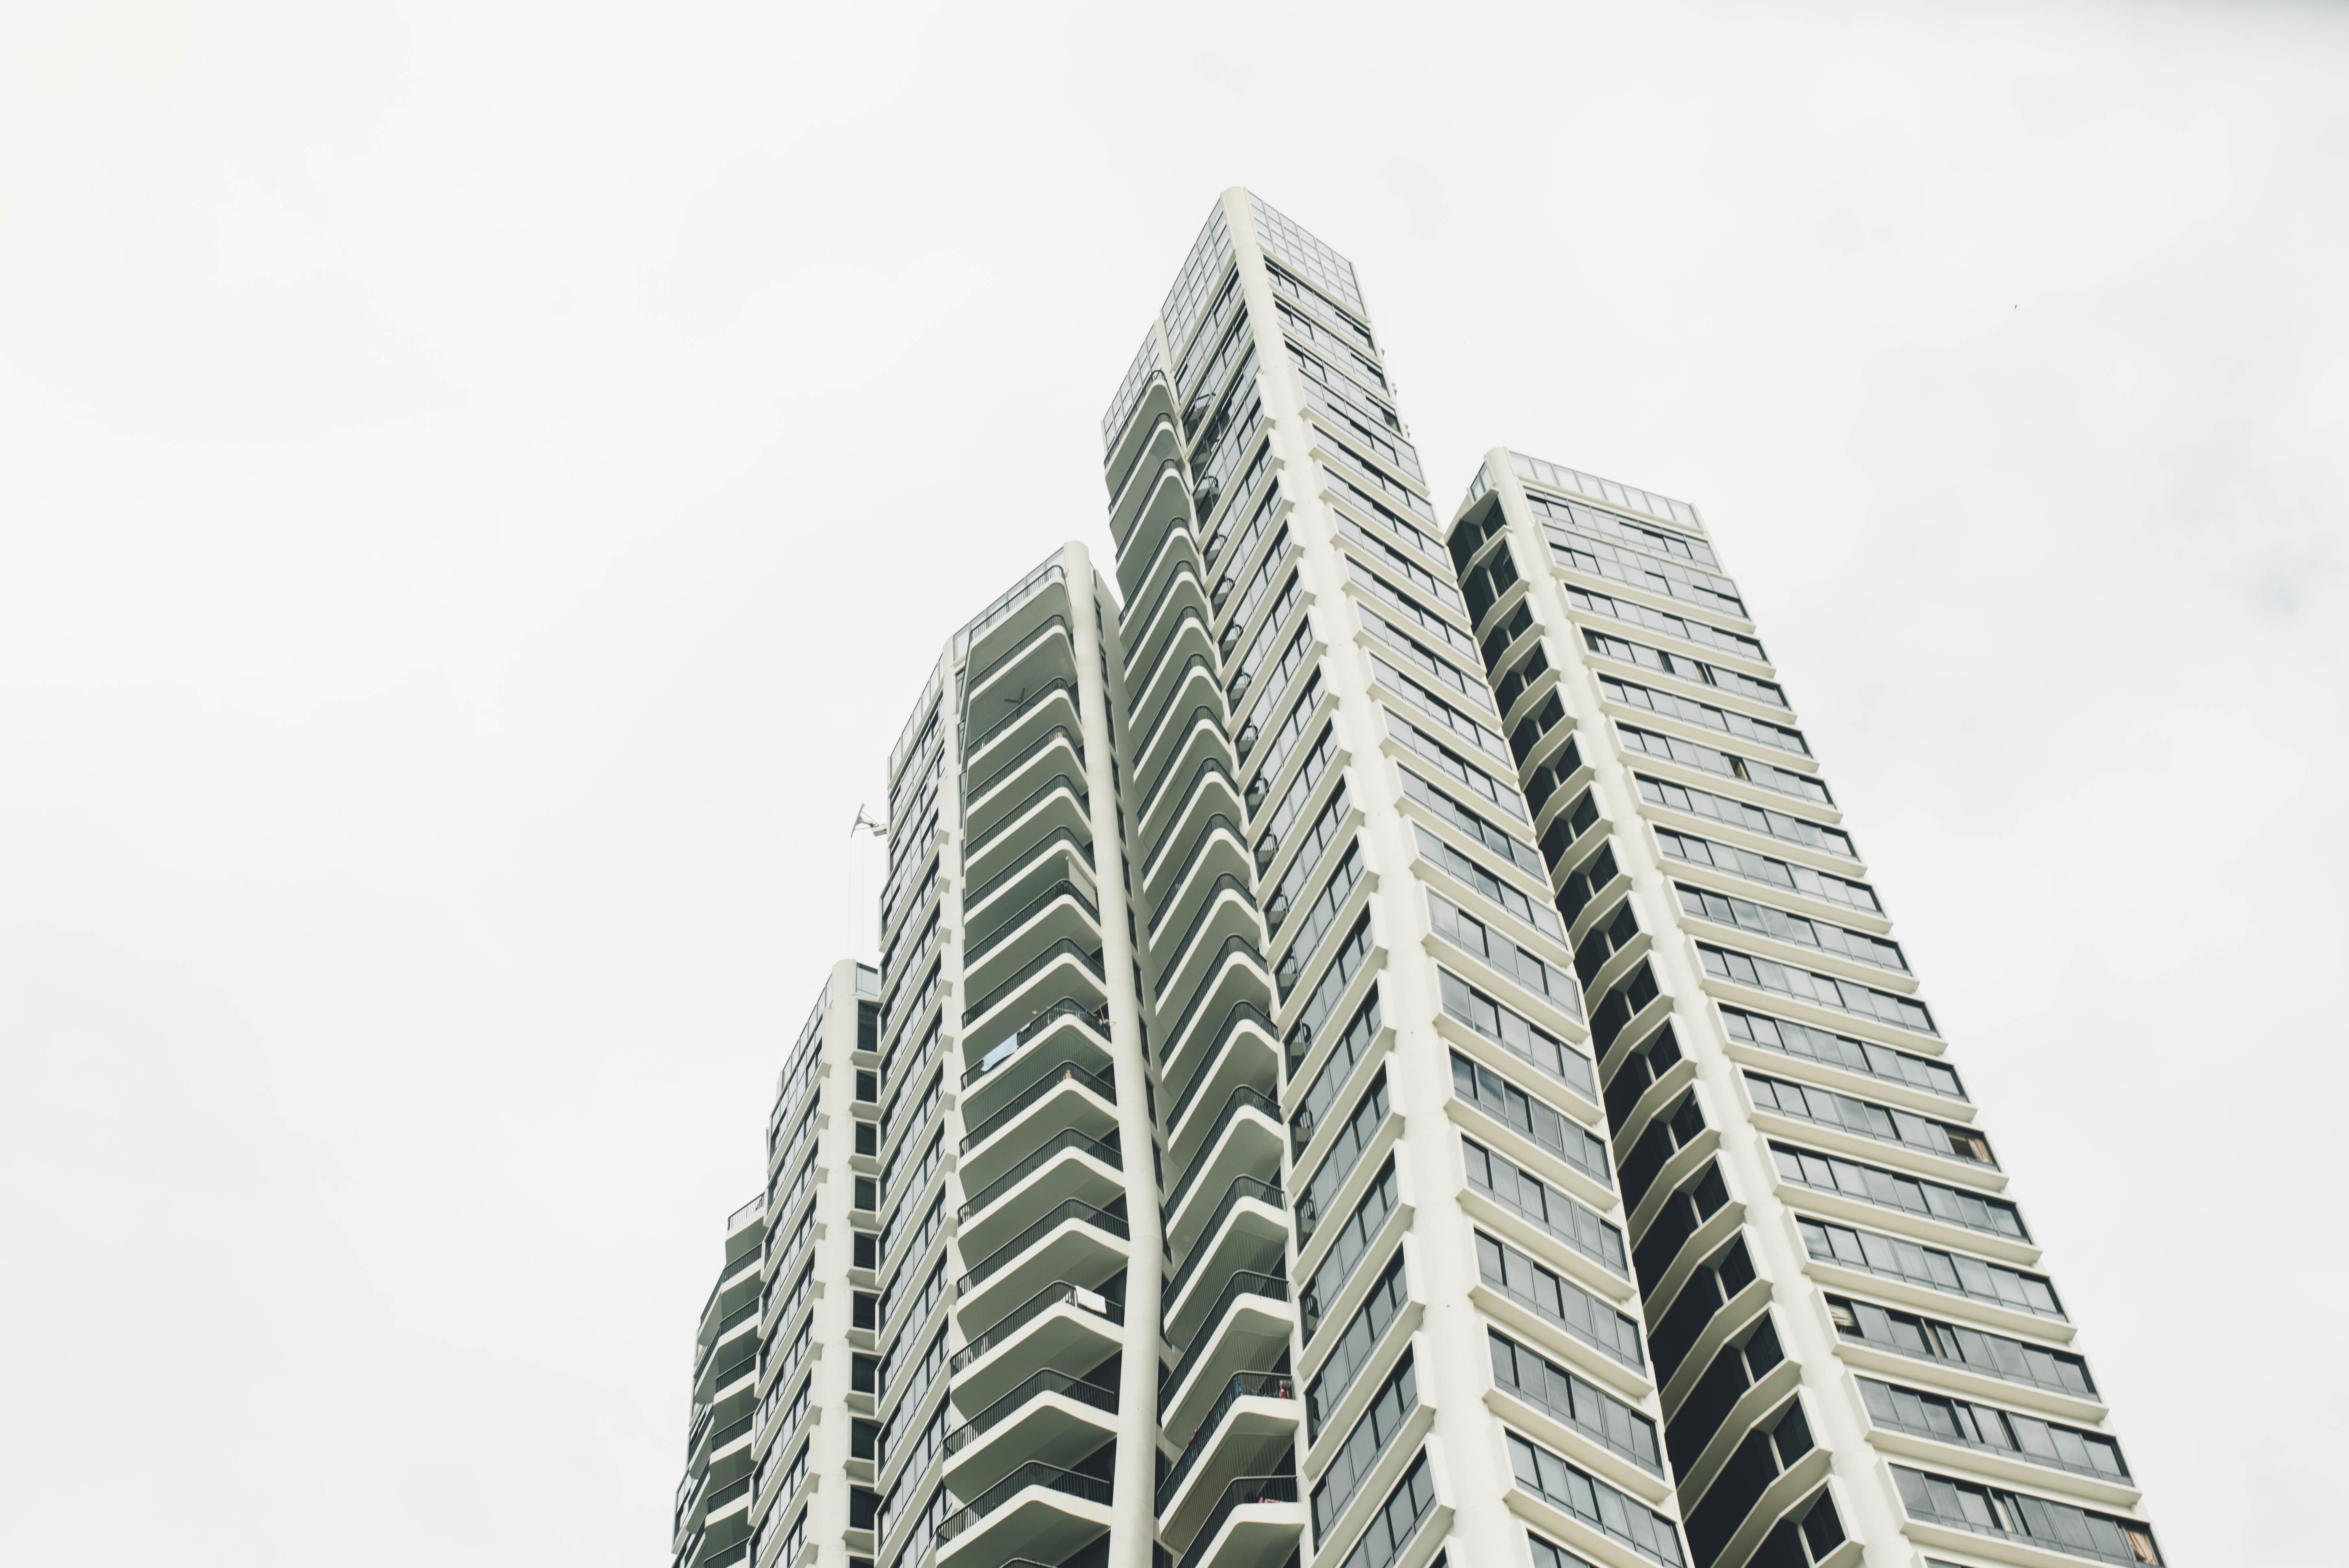
black and white, architecture, skyscraper, cityscape, downtown, line, tower, landmark, facade, monochrome, tower block, metropolis, condominium, monochrome photography, residential area, metropolitan area